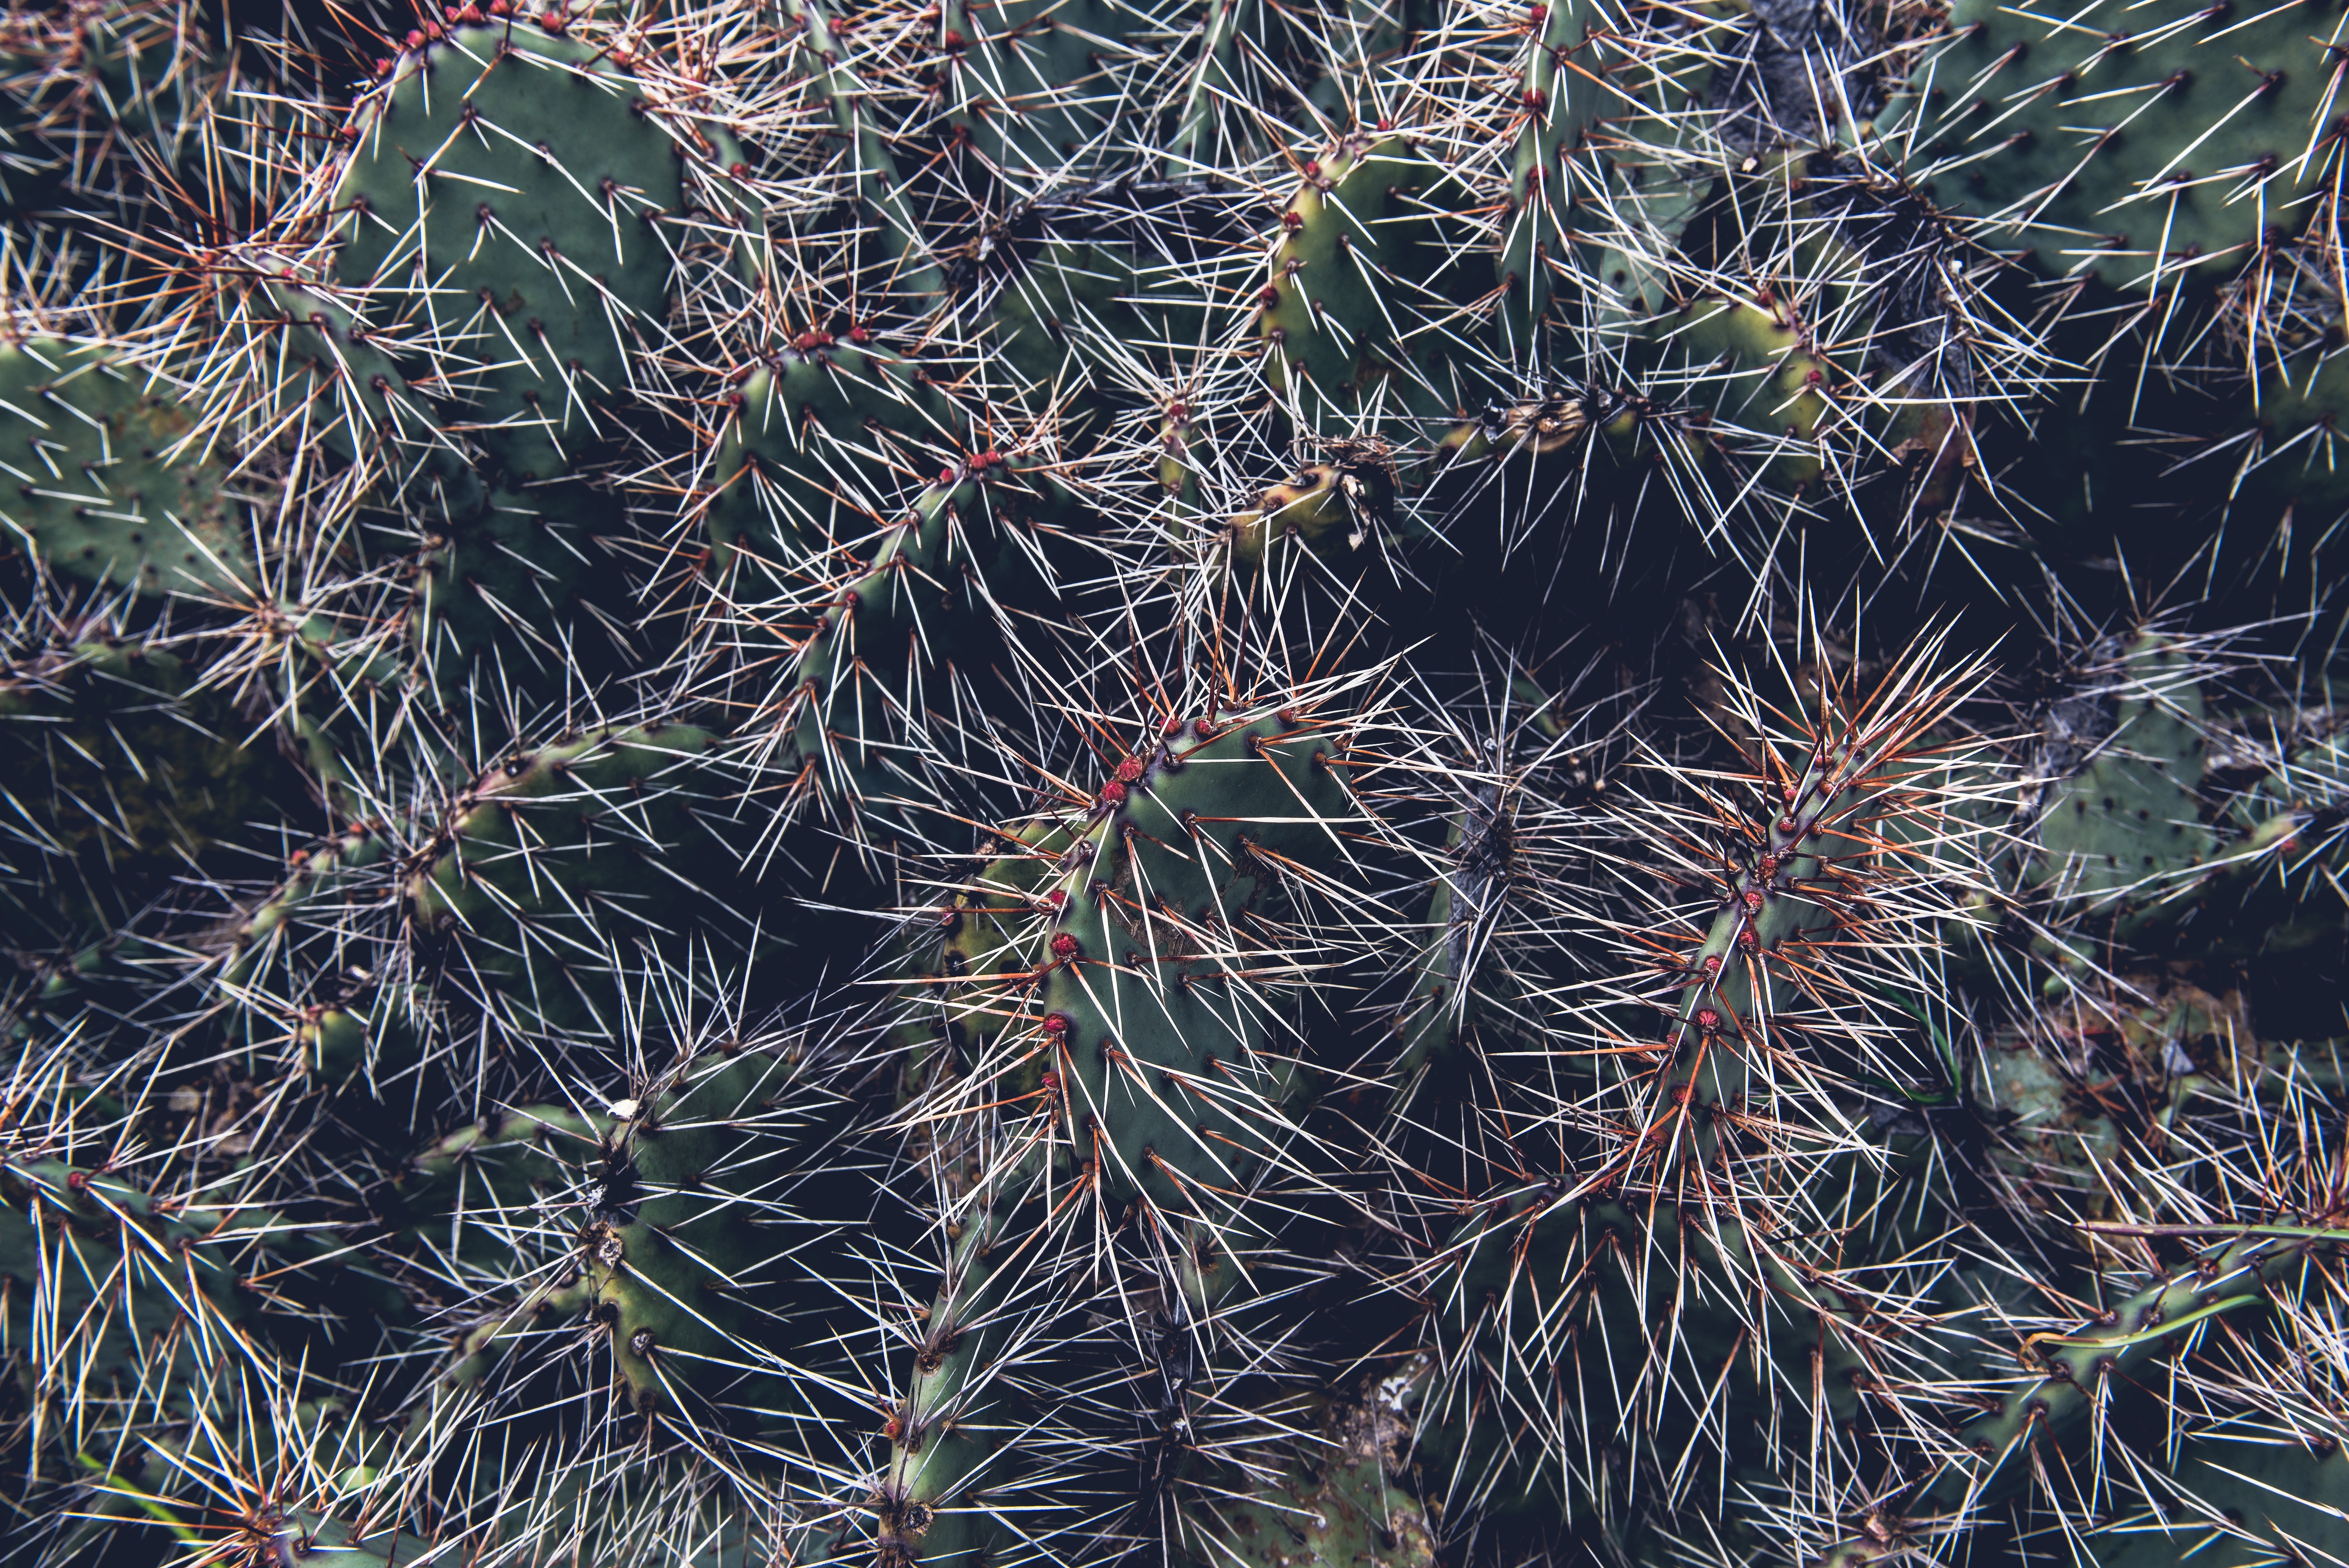
tree, grass, branch, prickly, cactus, sharp, plant, flower, frost, thorn, botany, cactu, flora, spruce, shrub, flowering plant, grass family, woody plant, land plant, thorns spines and prickles